Meiolania

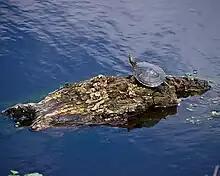
One hypothesis suggests "Meiolania" could have rafted to distant islands

Brown and Moll (2019) deem active travel through saltwater unlikely and even flat out impossible. According to them the head size, large horns, fused bones, heavy ossification and inability to retract the head, combined with the animal's neck flexibility being primarily adapted for downward movement while grazing, would have caused difficulties with keeping the head above water while swimming or floating. Their limbs are proportionally short and similar to those of tortoises, differing clearly from the flippers of sea turtles and the limbs of other aquatic turtles, making them inefficient tools for active swimming. Adding to that is the likelihood that they were covered in osteoderms, bony scutes, based on basal meiolaniids from South America. The shell shape is another factor against active swimming. While White mentions the highly buoyant shell of modern turtles, the carapace of "Meiolania" is shaped in a way that traps much less air and thus does not give it the same lift in water as seen in modern species. The highly armored tail on the other hand is likened to an anchor, further decreasing mobility in water. All of these combined would likely lead to the animal drowning if it found itself in open water, especially with the additional factors of exposure and currents working against it. This conclusion is corroborated by the work of Lichtig and Lucas, who consider "Meiolania" negatively buoyant (although their work is otherwise criticized by Brown and Moll).